Malappuram Haji Mahanaya Joji

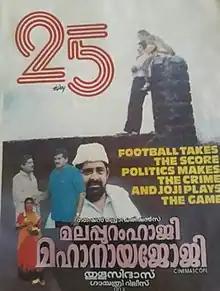
Poster

Malappuram Haji Mahanaya Joji ("") is a 1994 Indian Malayalam-language comedy film screen play and directed by Thulasidas and dialogues by Rajan Kiriyath and Vinu Kiriyath from a story by Babu G. Nair. The film stars Madhu,Mukesh, Siddique, Narendra Prasad, and Premkumar. The music for the film was composed by Johnson. The film was remade in Tamil as "Raman Abdullah" (1997) and in Telugu as "Golmaal" (2003). The scene where Jagathy Sreekumar's character was shot was shown in "Poove Unakkaga" (1996) with R. S. Shivaji's character getting stabbed.